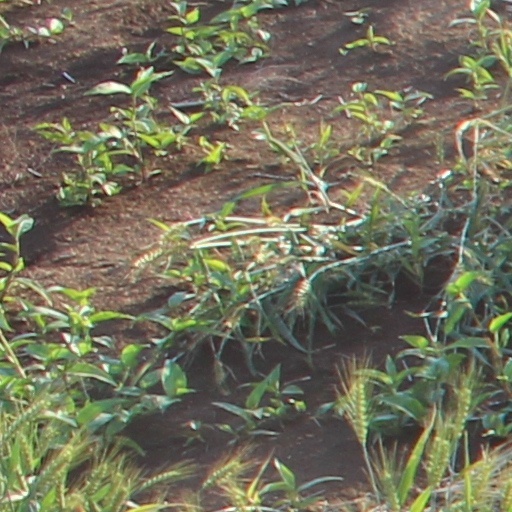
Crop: wheat